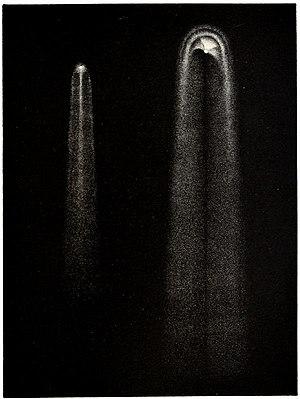
C/1874 H1 (Coggia) est une célèbre comète non périodique qui, à l'été 1874, a pu être vue à l'œil nu. Sur la base de sa luminosité, la comète a été appelée la grande comète de 1874 ; le 13 juillet, la magnitude apparente était comprise entre 0 et 1.